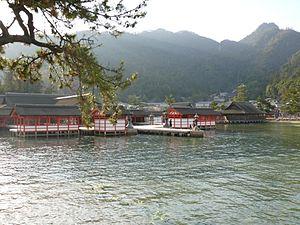
Sanctuaire d'Itsukushima.
Le shinto ou shintoïsme est un ensemble de croyances datant de l'histoire ancienne du Japon, parfois reconnues comme religion. Elle mélange des éléments polythéistes et animistes. Il s'agit de la plus ancienne religion connue du Japon ; elle est particulièrement liée à sa mythologie. Le terme « shintō », lecture sino-japonaise, ou kami no michi, est apparu pour différencier cette vieille religion du bouddhisme « importé » de Chine au Japon au VIᵉ siècle. Ses pratiquants seraient aujourd'hui plus de 90 millions au Japon.
Cette liste présente les éléments architecturaux du Japon datant de l'époque de Kamakura désignés biens culturels importants.